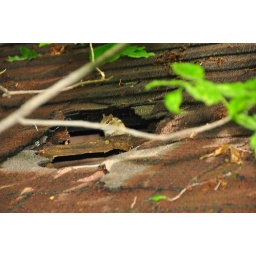
chipmunk home in roof